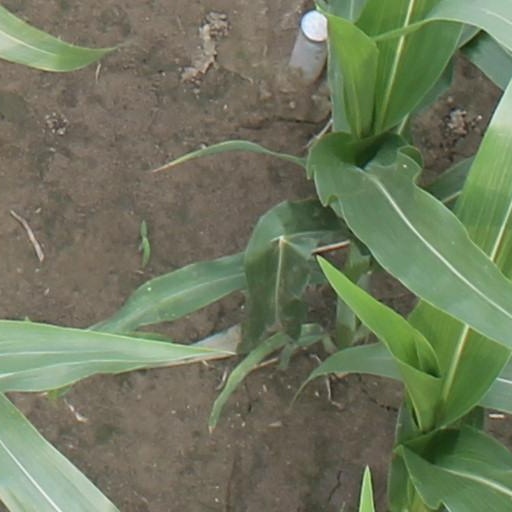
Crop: maize; corn